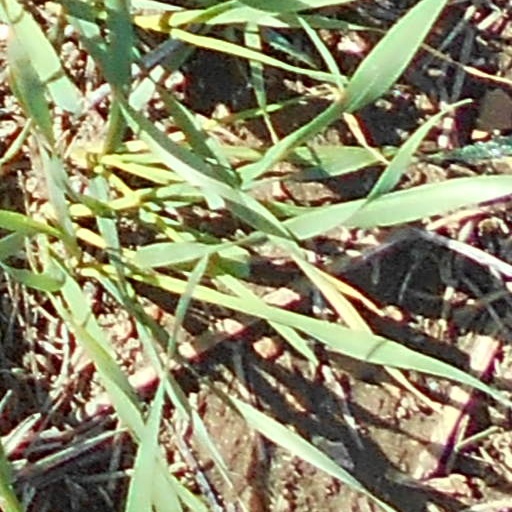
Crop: wheat